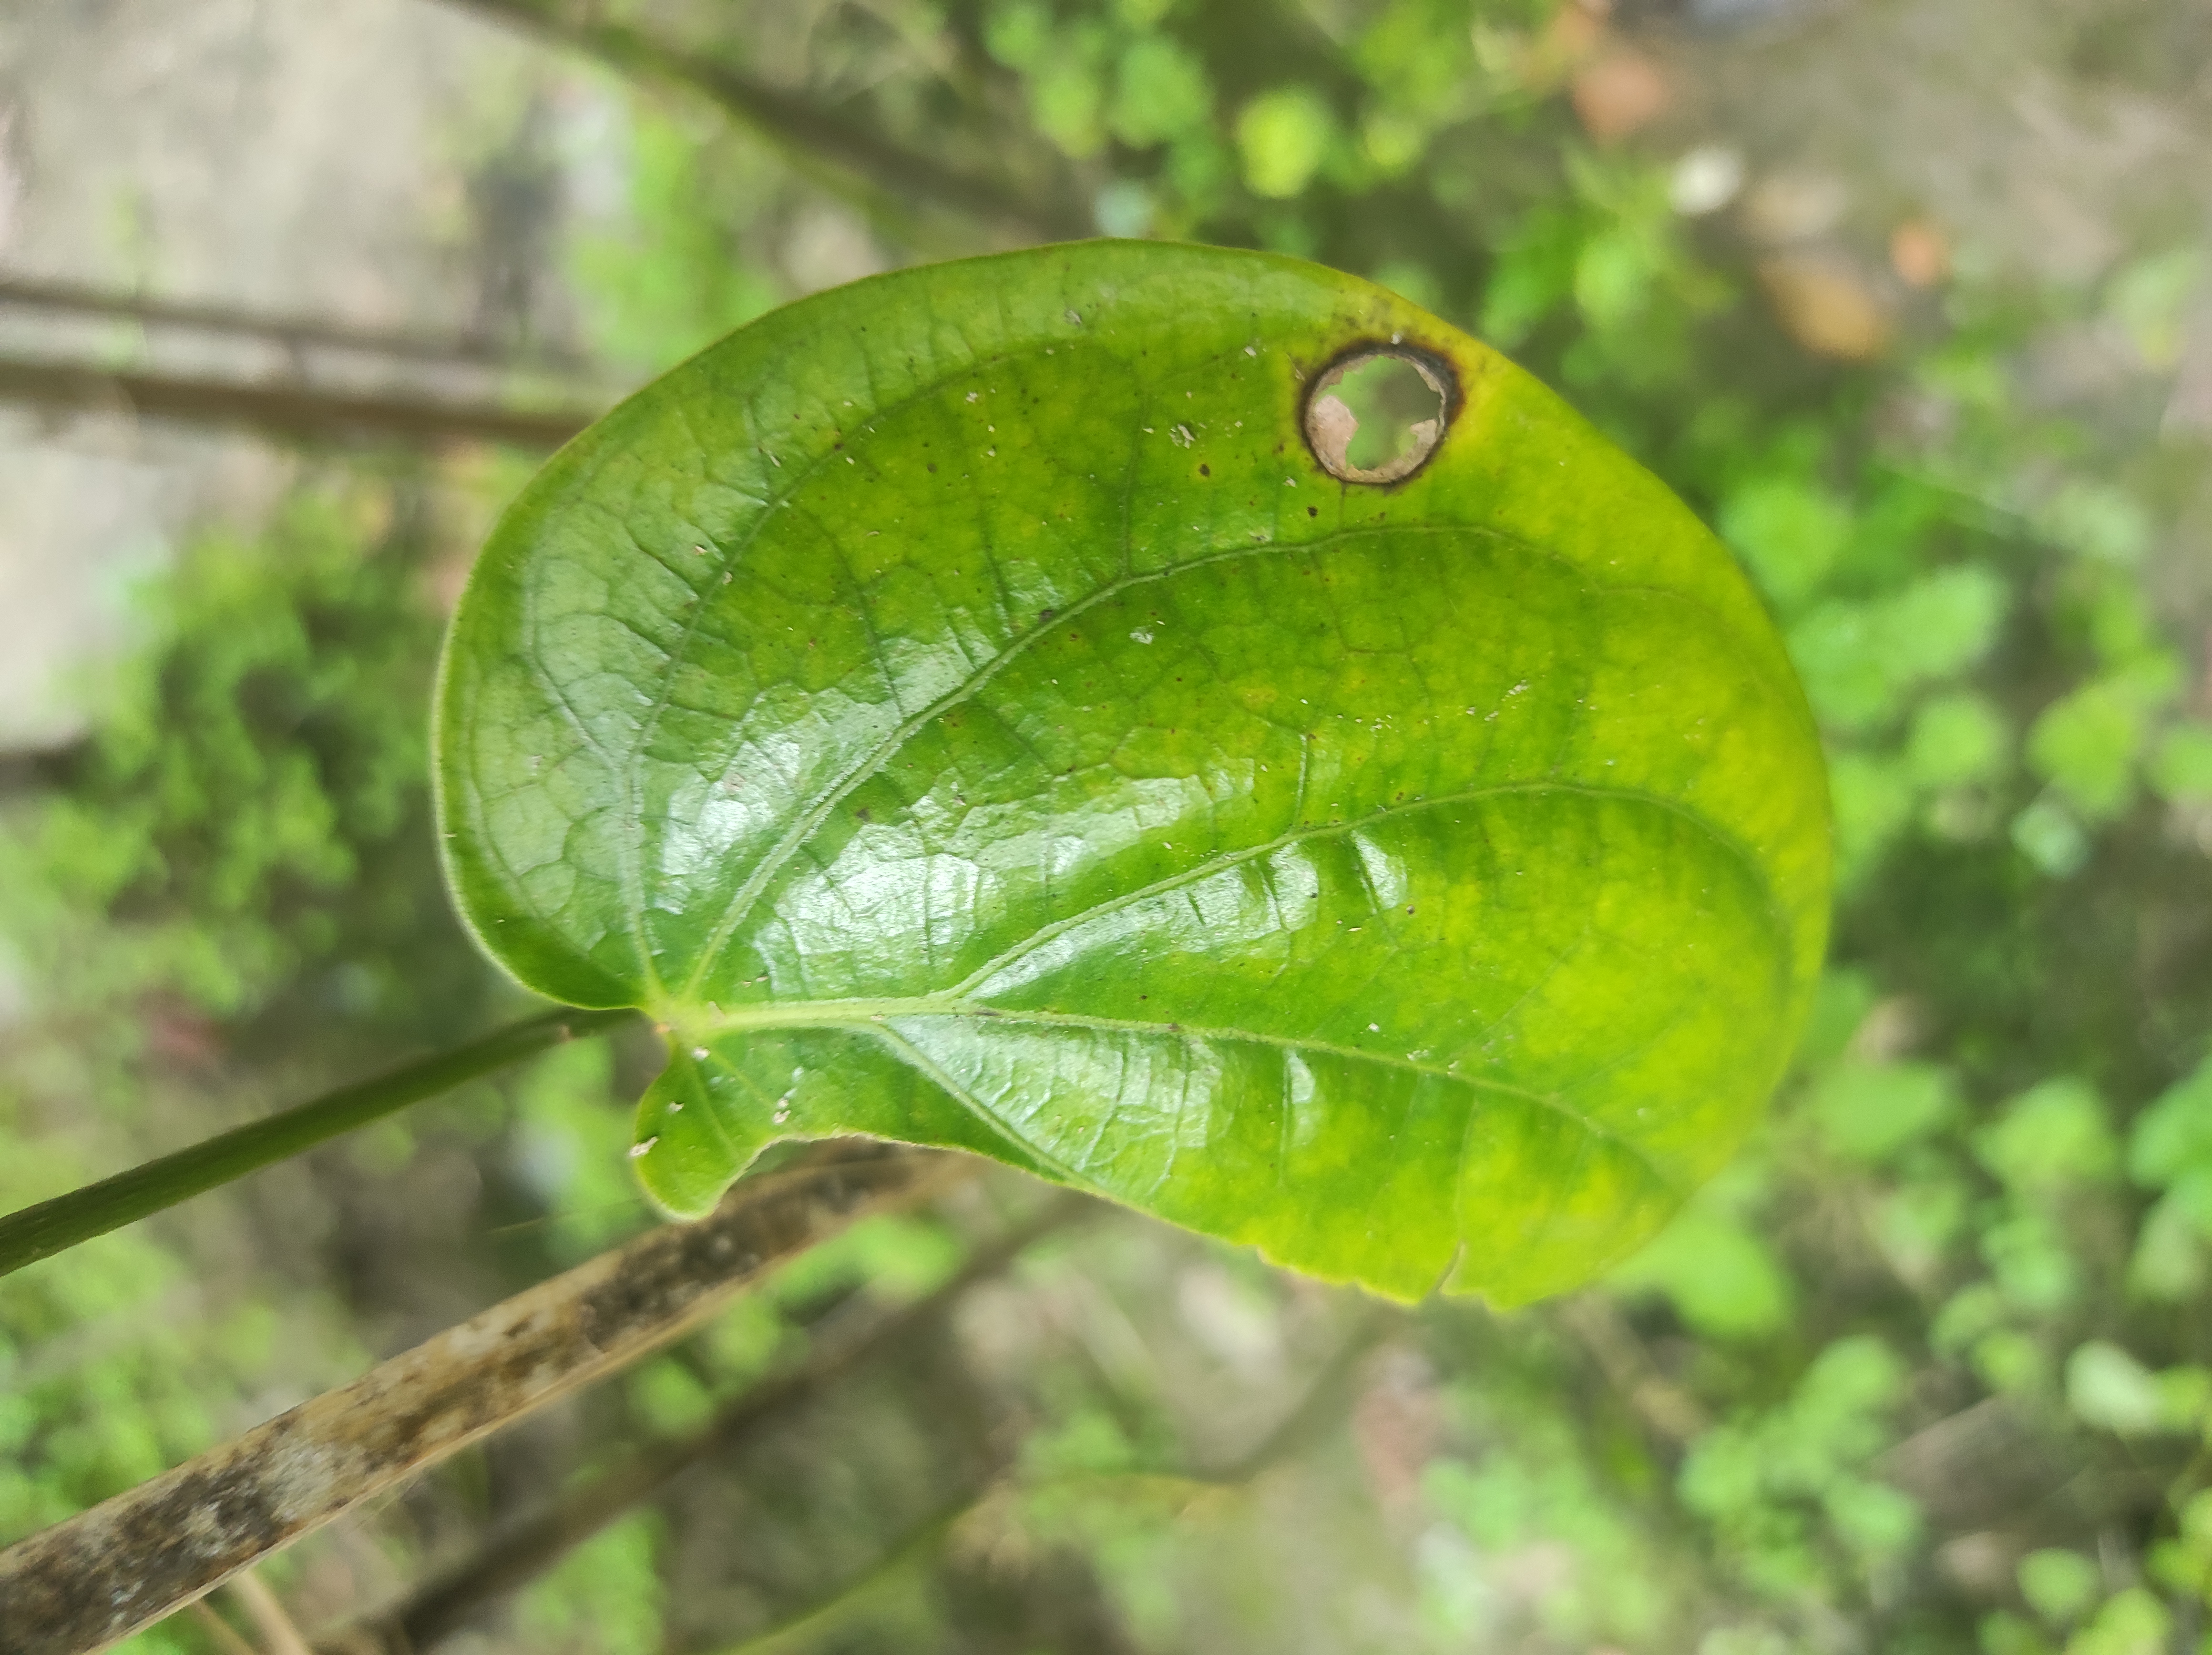
Label: Fungal_Brown_Spot_Disease